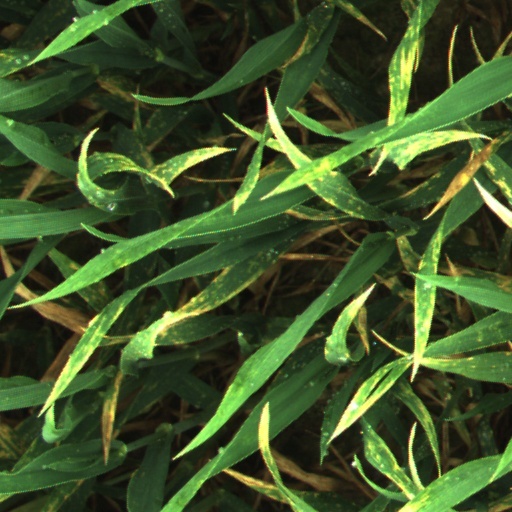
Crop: wheat